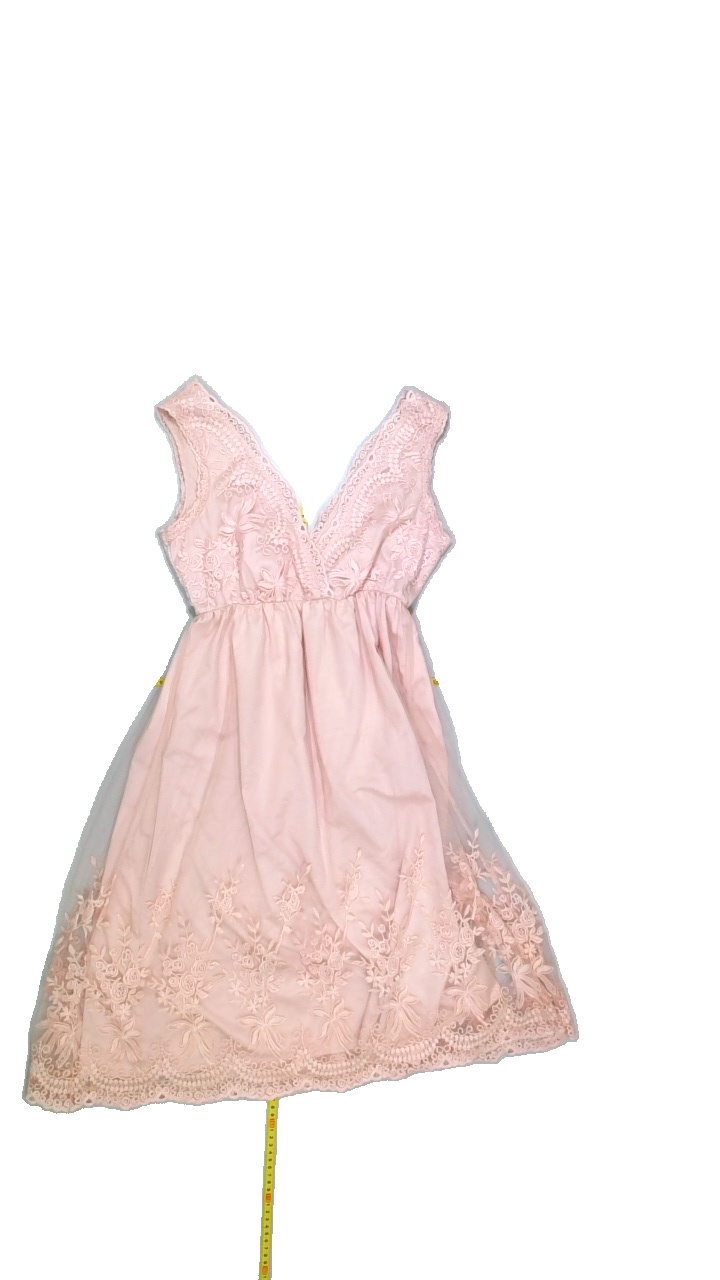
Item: Dress (Ladies)
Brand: Vila
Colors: Pink
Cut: Regular, V-collar
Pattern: Lace
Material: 100%polyester
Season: All
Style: No trend
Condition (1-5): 5
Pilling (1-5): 5
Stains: No
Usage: Reuse
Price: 100-150